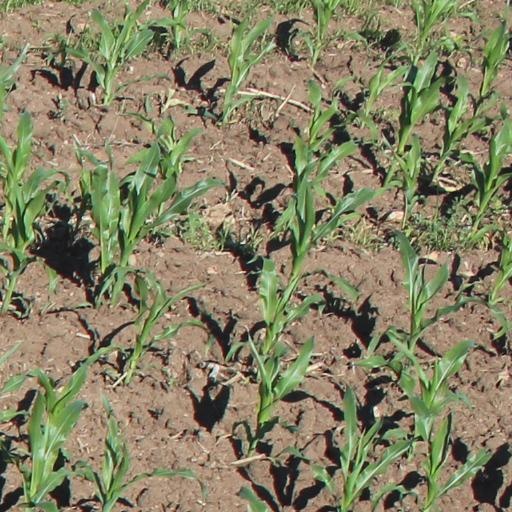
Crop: maize; corn